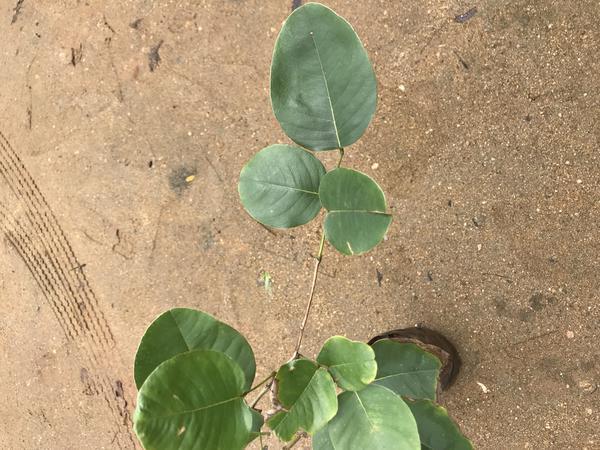
Plant: Raktachandini